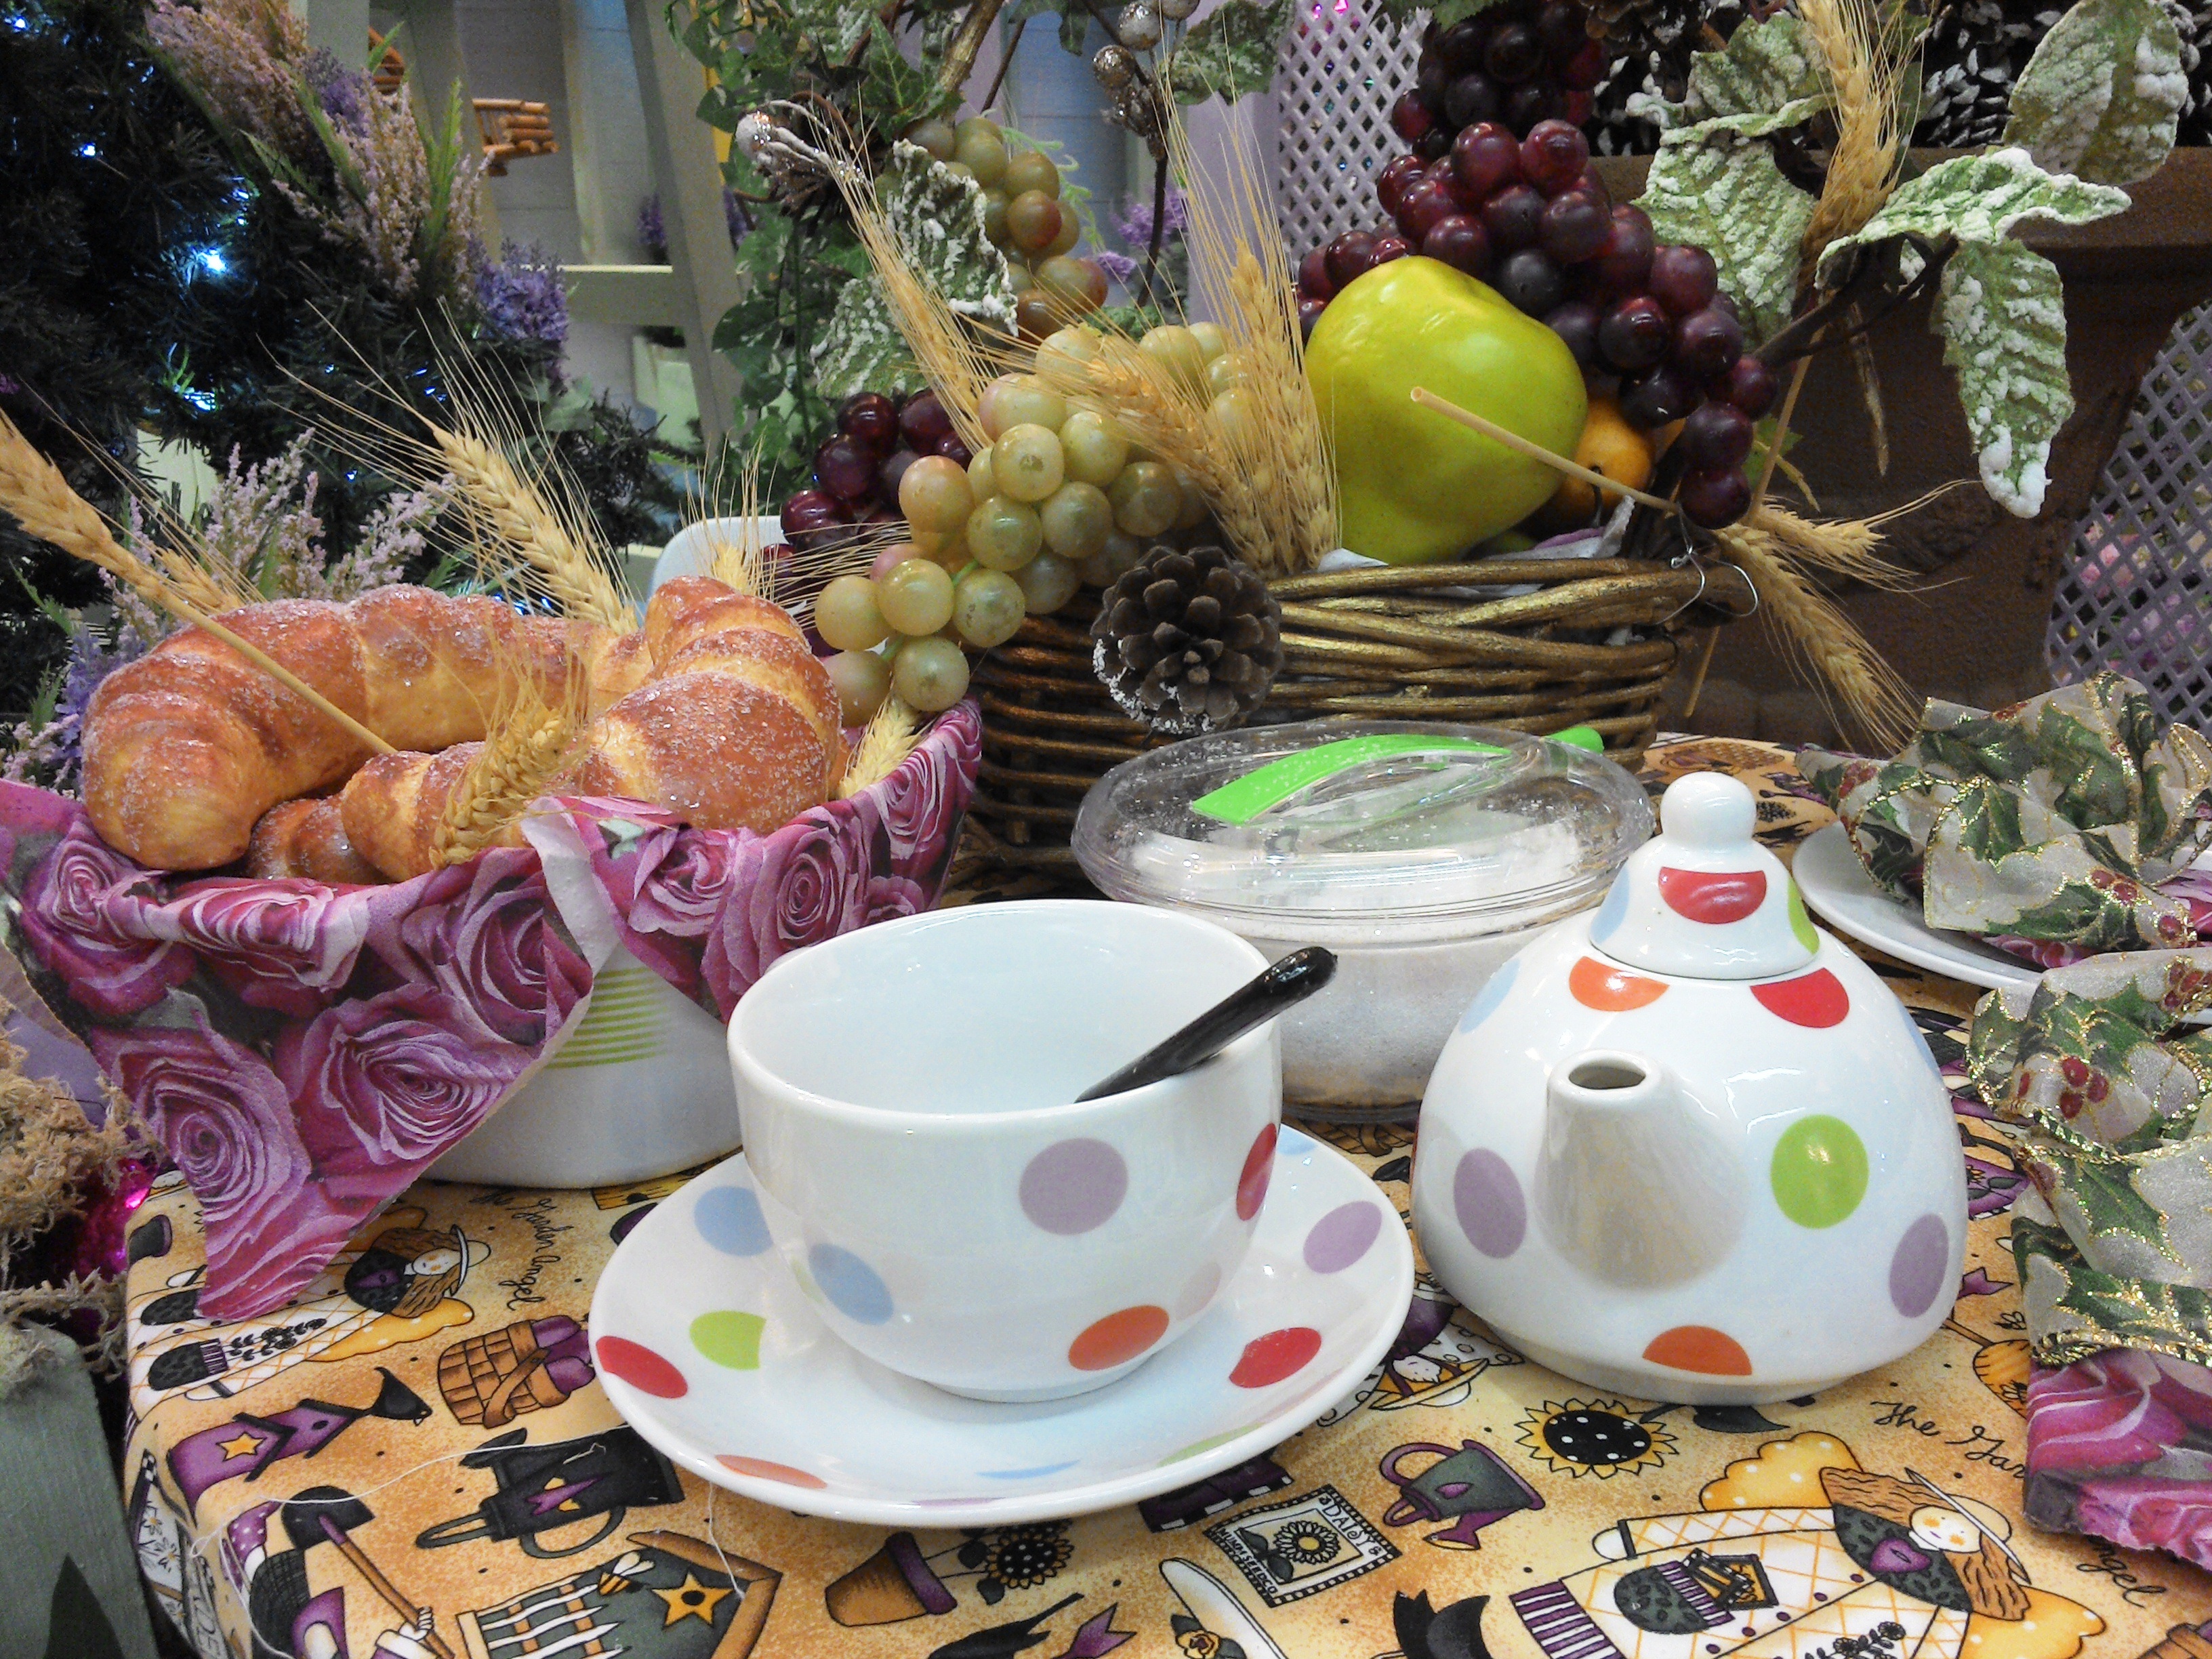
flower, meal, produce, breakfast, christmas, tea pot, floristry, breakfast table, cuppa